Lunopolis

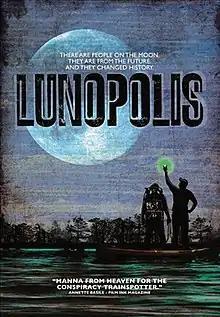
Film poster

Lunopolis is a 2010 American direct-to-video science fiction film directed by Matthew Avant. The film is presented in found footage style and takes place in the weeks preceding the rumored events of the 2012 prophecies. Two documentary filmmakers discover a mysterious device and begin to unravel a conspiracy involving the Moon, time travel, and a very powerful organization who will stop at nothing to protect their secret.